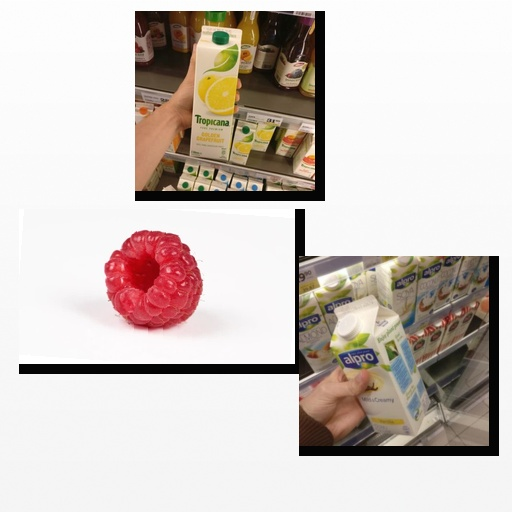
Food items: golden_grapefruit_juice, raspberry, soyghurt